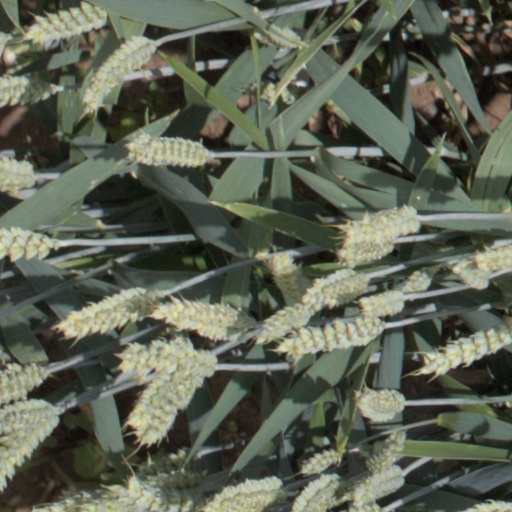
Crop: wheat